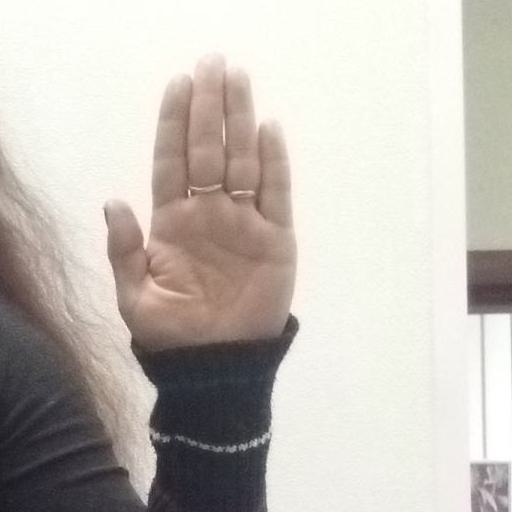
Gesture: stop